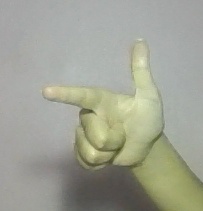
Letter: yaa